Better Call Saul season 5

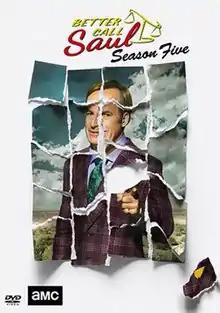
Home media cover art

The fifth season of the AMC television series "Better Call Saul" premiered on February 23, 2020, in the United States, and concluded on April 20, 2020. The ten-episode season was broadcast on Mondays at 9:00pm (Eastern) in the United States, except for the premiere which aired on a Sunday. Bob Odenkirk, Jonathan Banks, Rhea Seehorn, Patrick Fabian, Michael Mando, and Giancarlo Esposito reprise their roles from previous seasons and are joined by Tony Dalton, promoted to the main cast from his recurring role in the previous season. "Better Call Saul" is a spin-off prequel to "Breaking Bad" and was also created by Vince Gilligan; co-creator Peter Gould also worked on the series.